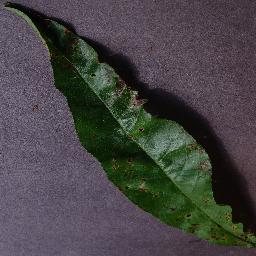
Label: Peach___Bacterial_spot